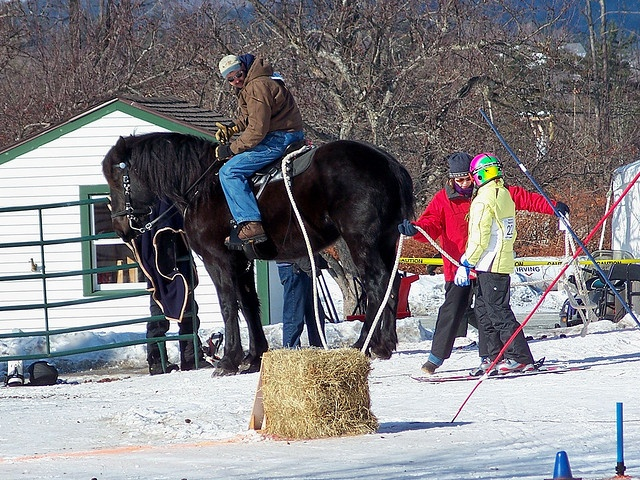
Adult riding horse next to skiers on snow covered area.
A man on a horse, a rope and a ski competitor
A man riding on the back of a black horse in the snow.
A man is riding on a large horse while two people look on.
A man rides a beautiful black stallion in the snow.